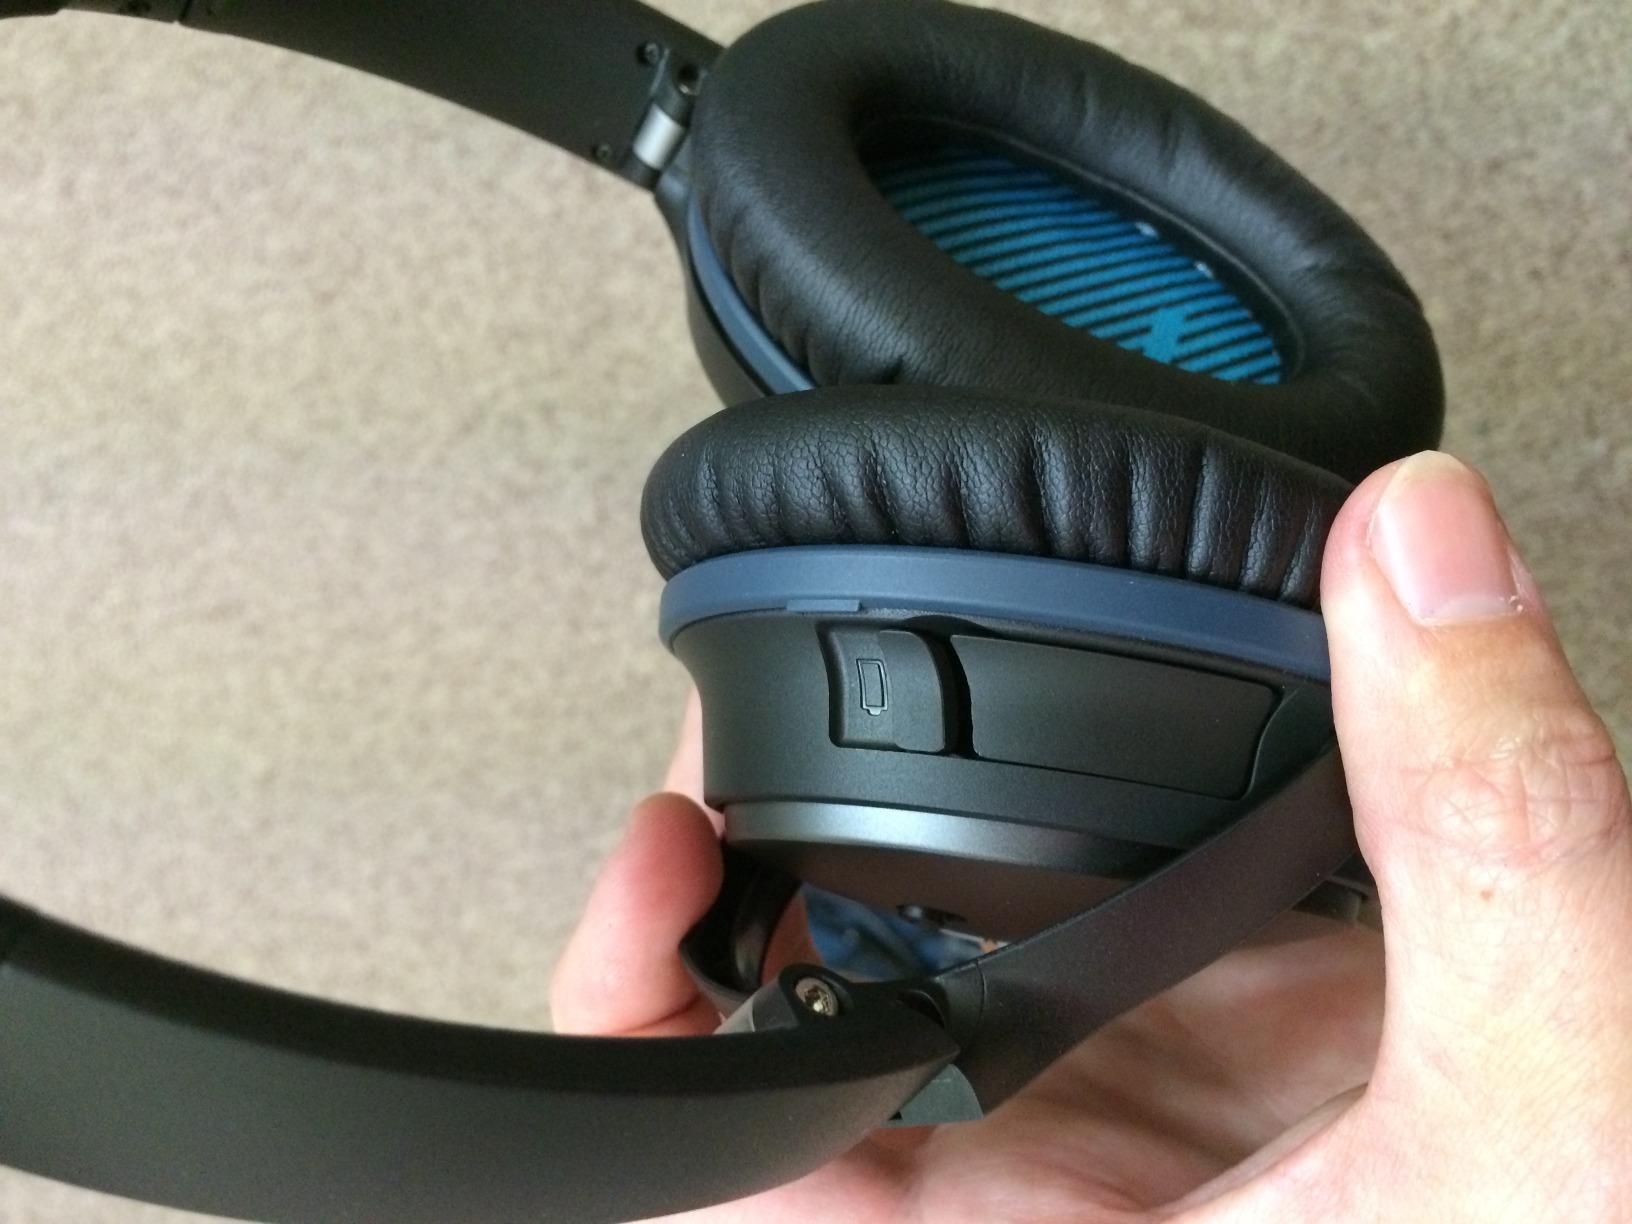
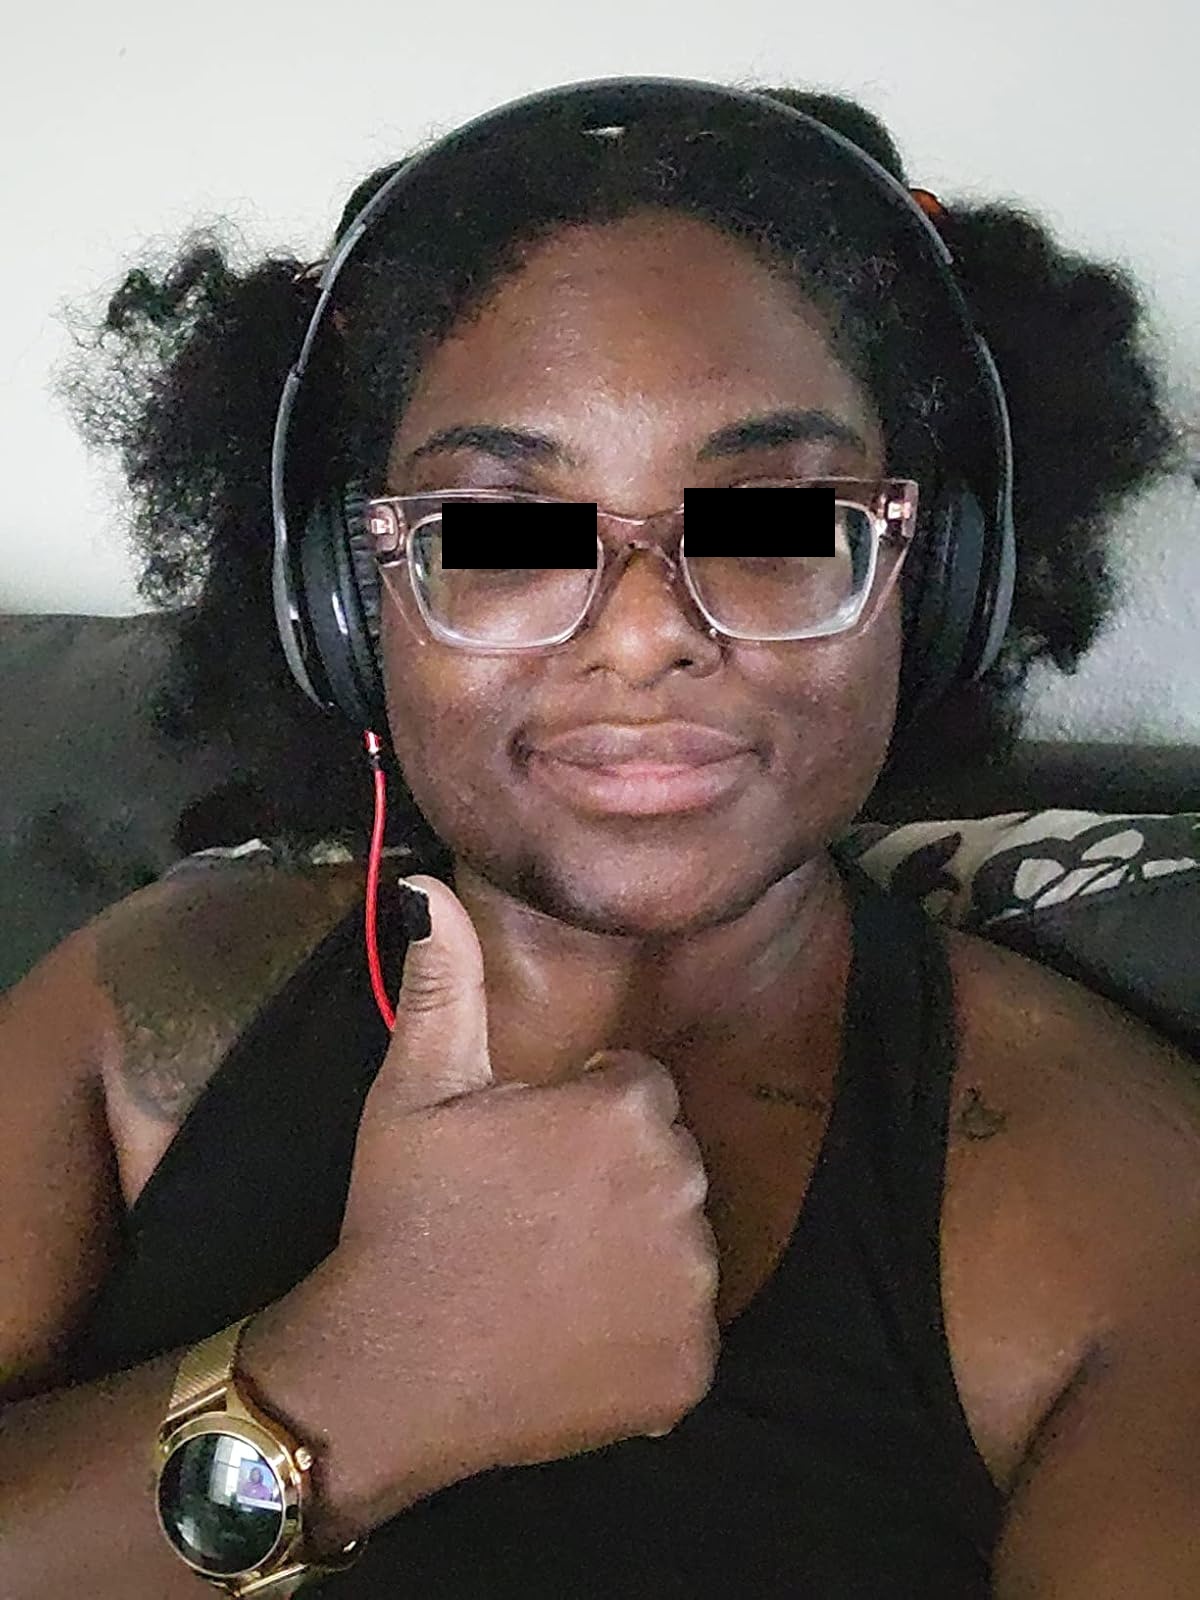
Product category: headphones
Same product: no